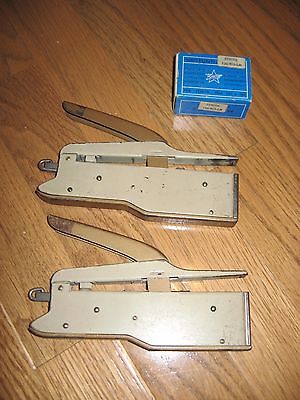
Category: stapler